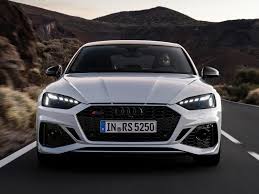
Label: noambulance